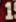
Number: 1